David Asper

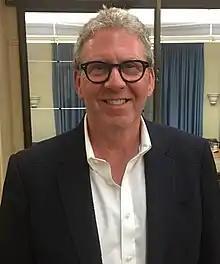
Asper in 2018

David Asper (born November 26, 1958) is a Canadian lawyer and businessman, and a former acting dean of Robson Hall, the law faculty of the University of Manitoba. Asper is the son of Izzy Asper, the founder of Canwest, and is now the head of the charitable foundation named after his family. As a lawyer, he was on the legal team that overturned David Milgaard's wrongful conviction and later became a professor. From April 2017 to December 2018, he was chair of the Winnipeg Police Board and, in January 2019, he became chair of the Manitoba Police Commission.